Barbara Windsor

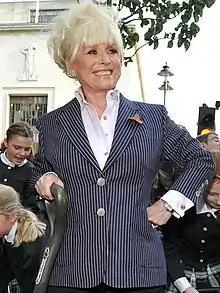
Windsor in 2010

Dame Barbara Windsor (born Barbara Ann Deeks; 6 August 193710 December 2020) was an English actress. She was known for her roles in the "Carry On" films and for playing Peggy Mitchell in the BBC One soap opera "EastEnders". She joined the cast of "EastEnders" in 1994 and won the 1999 British Soap Award for Best Actress, before leaving the show in 2016 when her character was killed off.